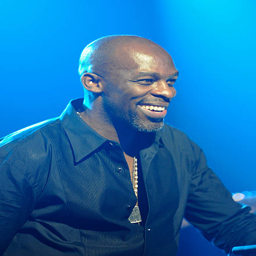
singer joins rhythm and blues artist as he performs on new year 's eve .